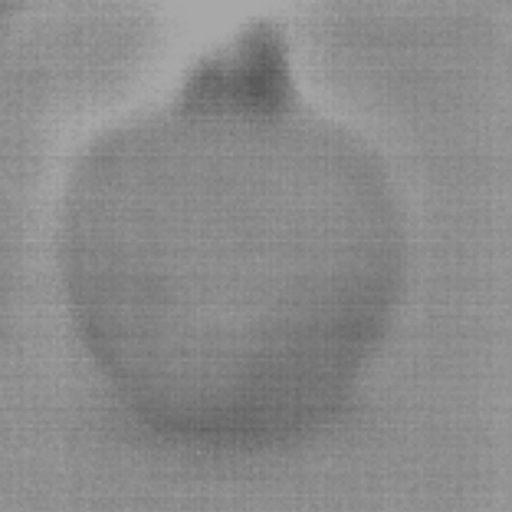
Label: No Defect